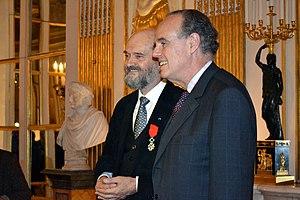
Arvo Pärt, né le 11 septembre 1935 à Paide, est un compositeur estonien. Créateur de musique classique, de musique religieuse et de musique contemporaine, il est souvent associé au mouvement de musique minimaliste.